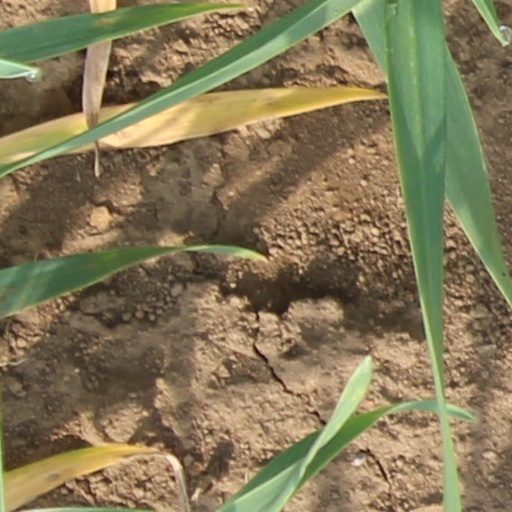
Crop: wheat